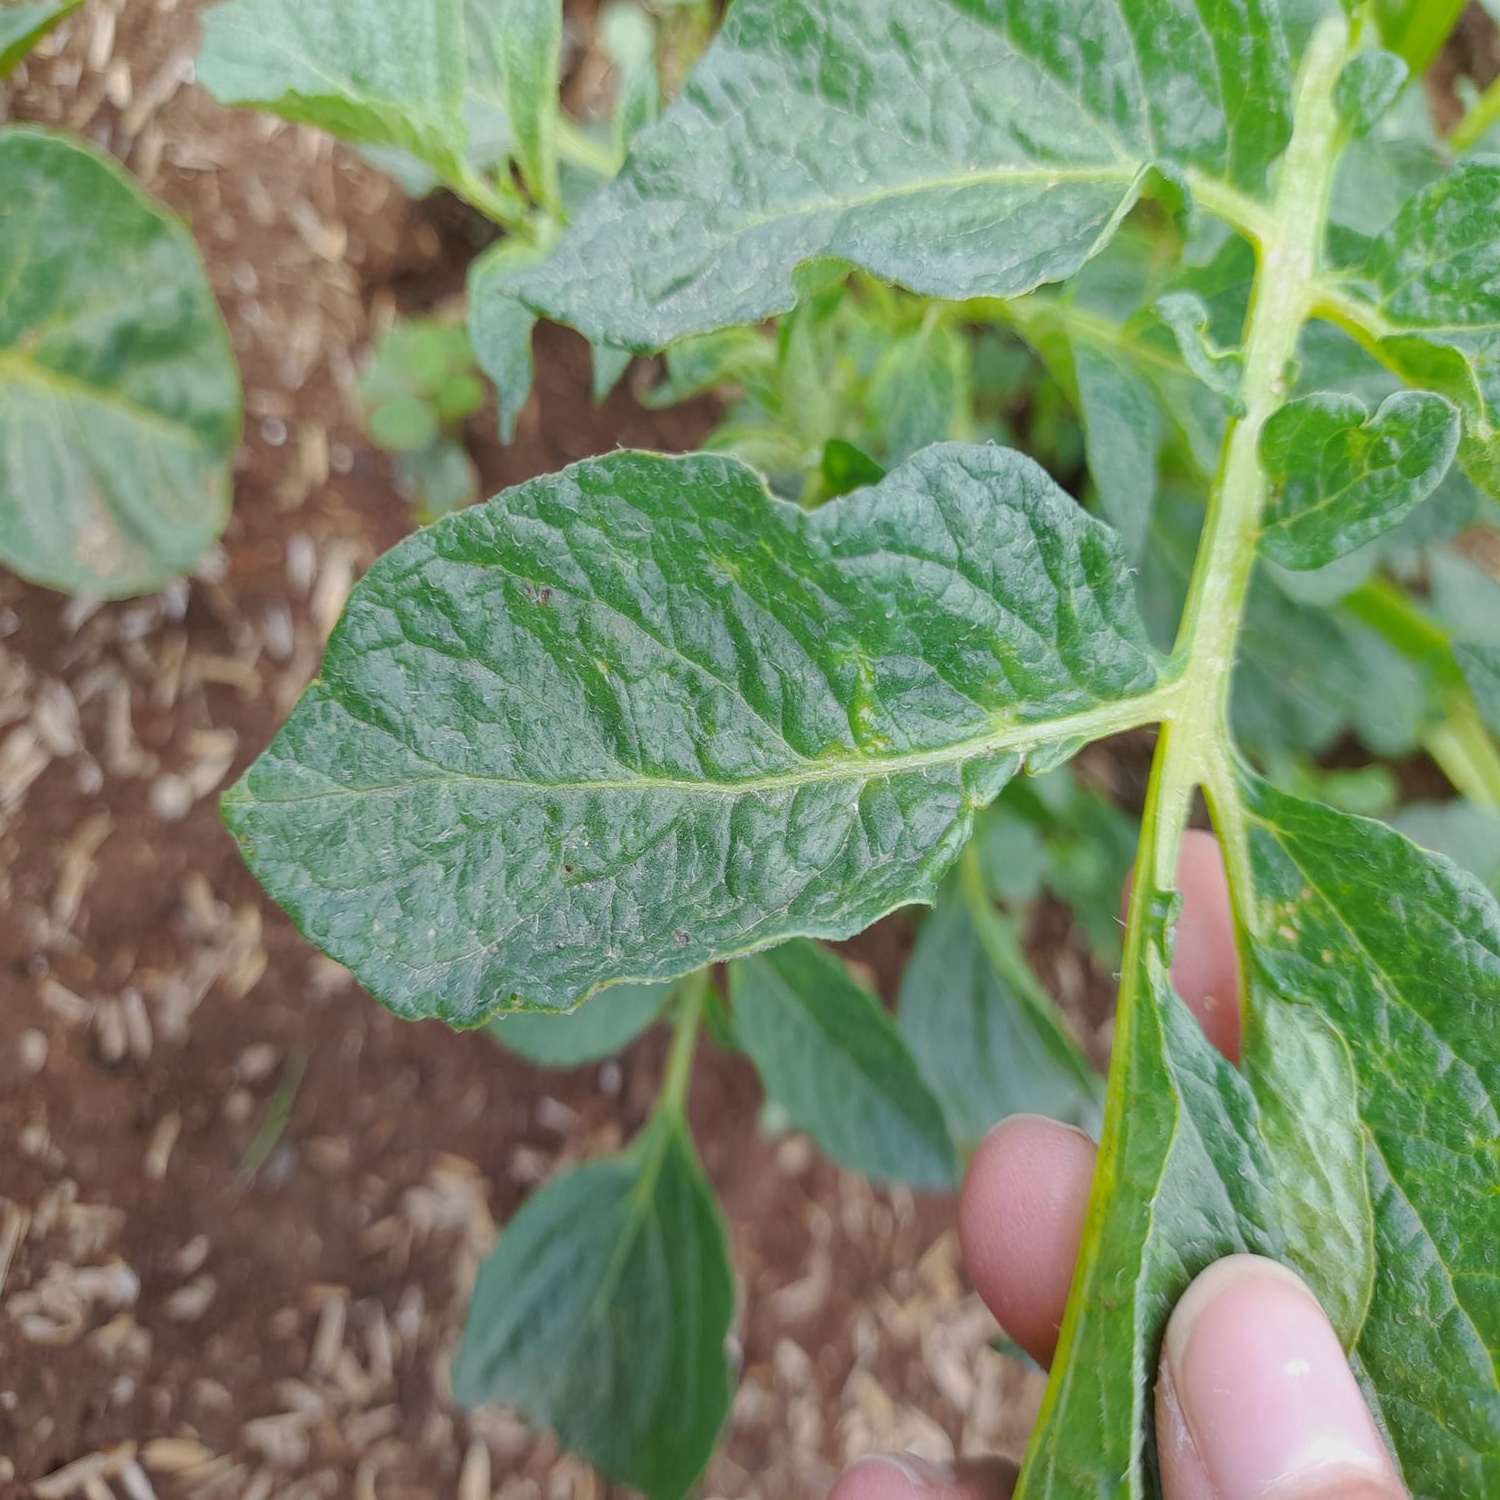
Etiqueta: Virus